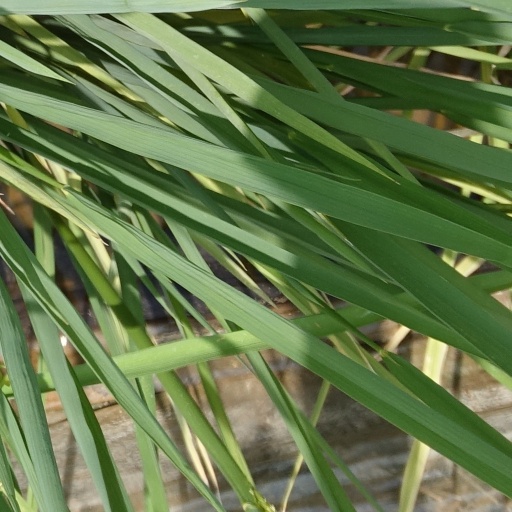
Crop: rice